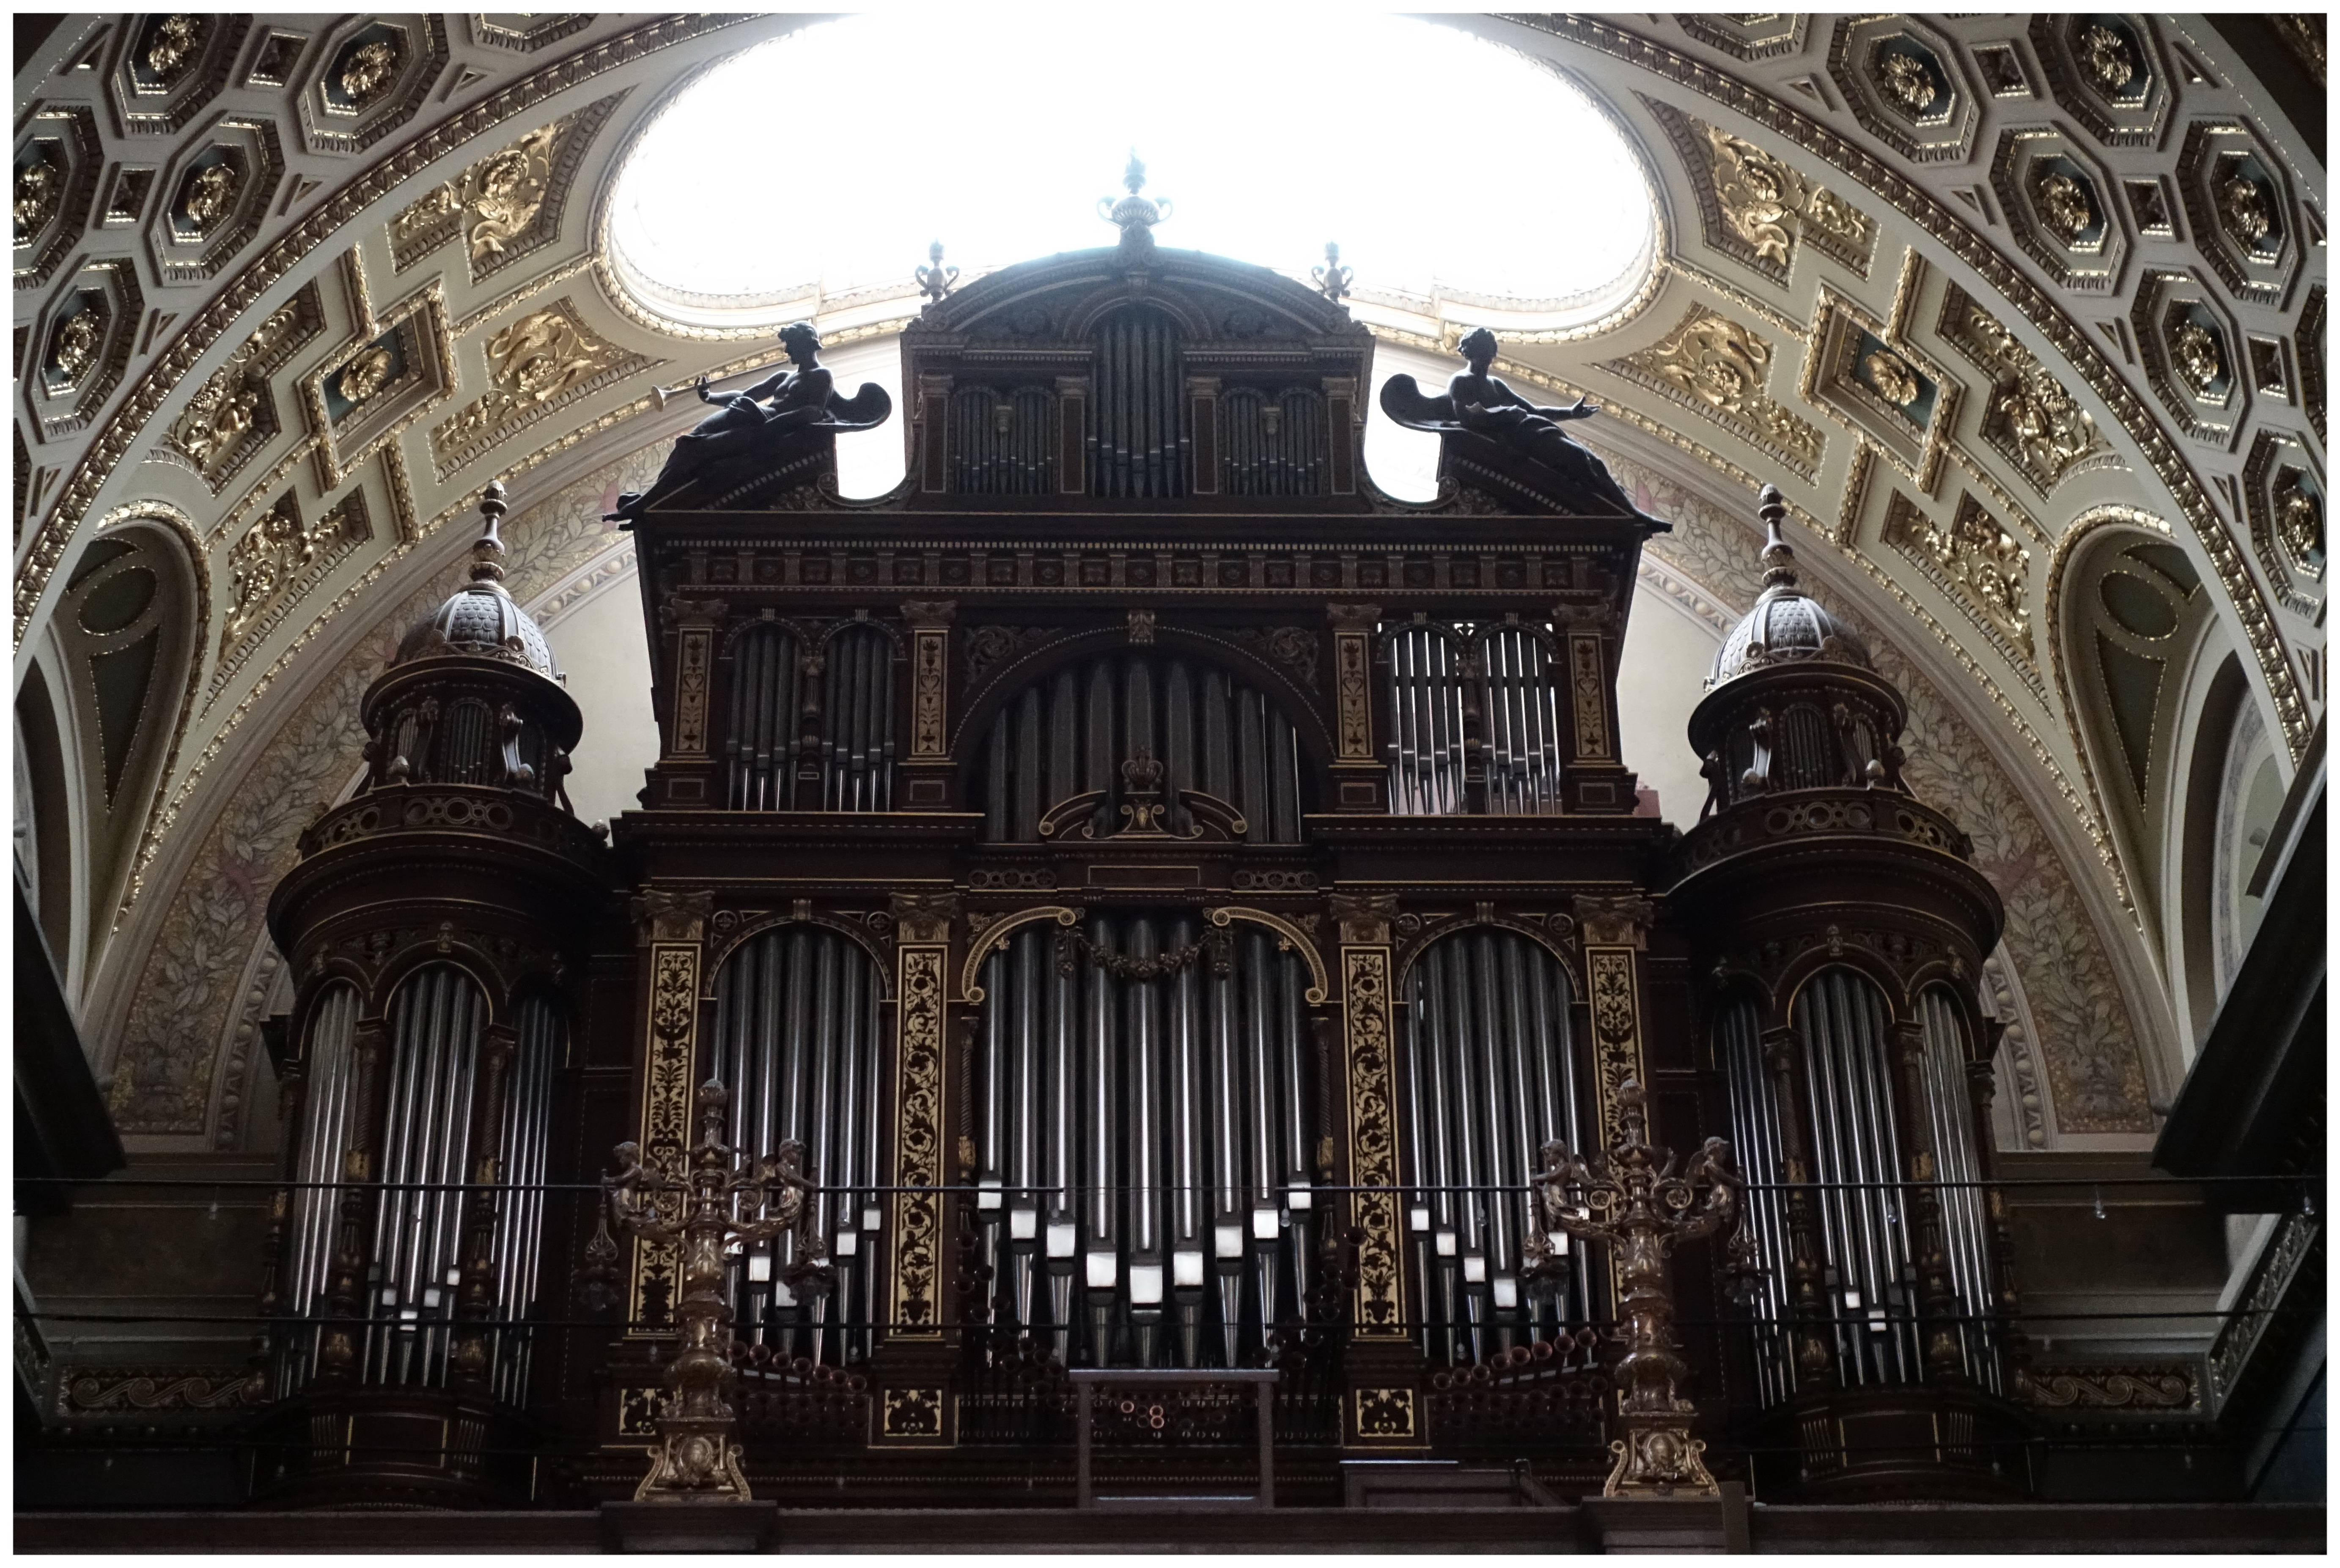
holy places, byzantine architecture, building, basilica, architecture, place of worship, classical architecture, pipe organ, synagogue, church, technology, stock photography, medieval architecture, religious institute, cathedral, baptistery, arch, convent, organ pipe